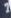
Number: 7